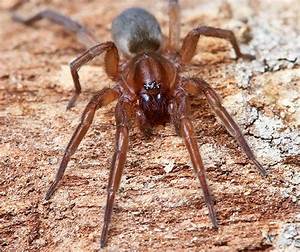
Label: ragno